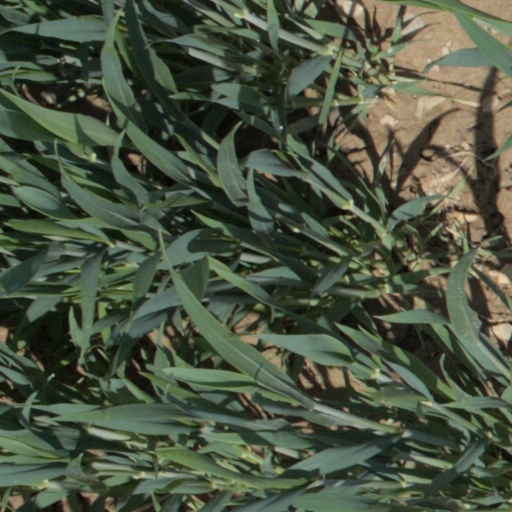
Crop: wheat